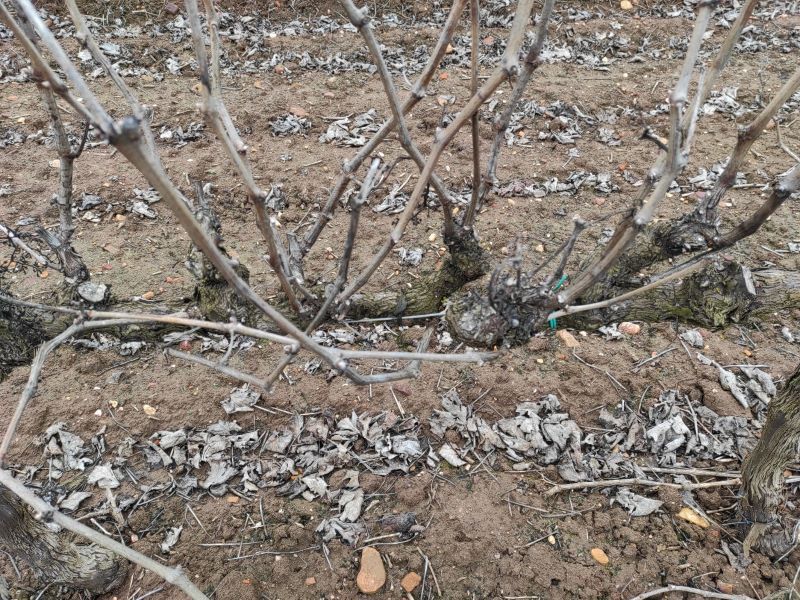
Unpruned shoots: 15
Pruned shoots: 0
Trunks: 4